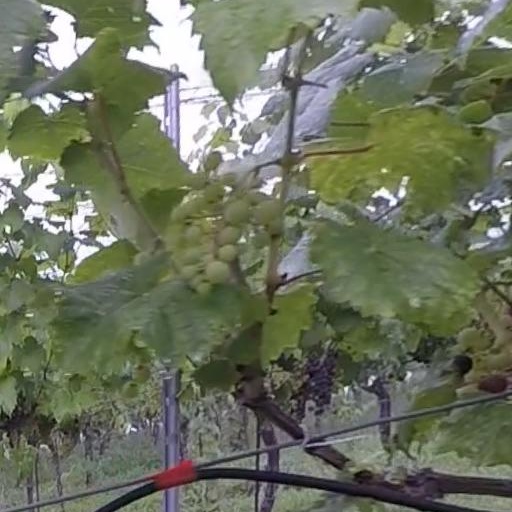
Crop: grape